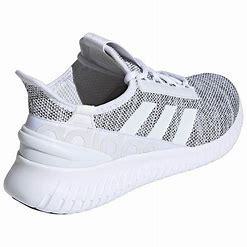
Brand: Adidas
Model: Kaptir